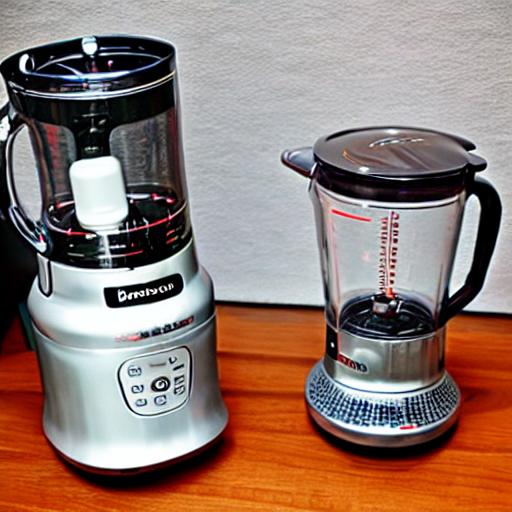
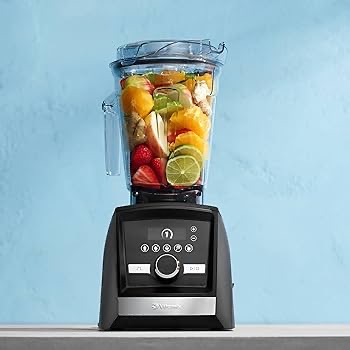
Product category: items_blender
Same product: no